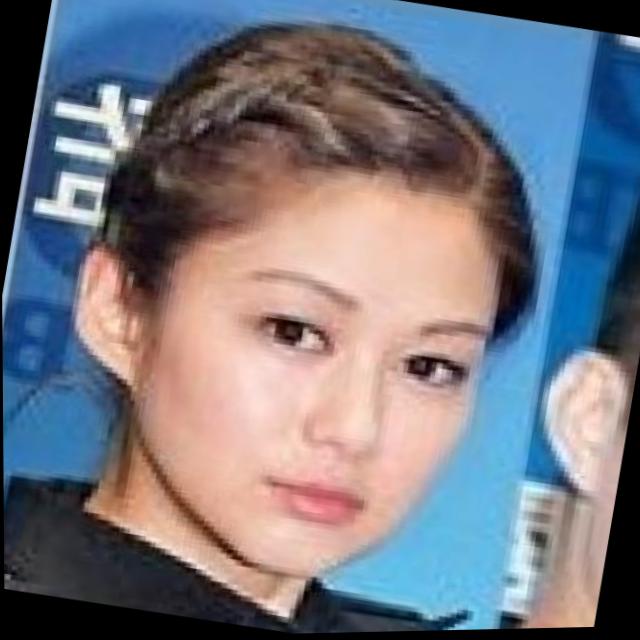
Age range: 21-44